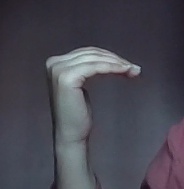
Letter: haa